2022 Dakar Rally

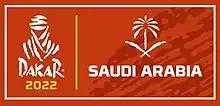

The 2022 Dakar Rally was a rally raid event held in Saudi Arabia and the 44th edition of the Dakar Rally organized by Amaury Sport Organisation (ASO).